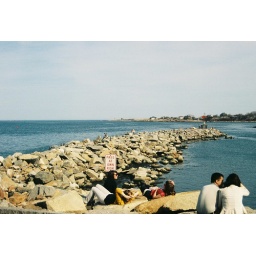
Looking across the jetty in Rockport. Note the sign above where the girls are lounging.